Karanlik Kümbet

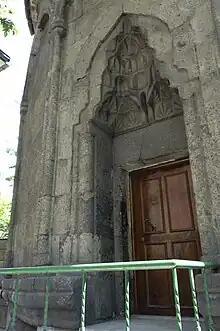
The entrance, showing off some muqarnas detail

The overall architectural style of the mausoleum is classified as being in the style of Seljuk architecture. The mausoleum has two levels, the actual graves are on an underground level, visible through an air vent at ground level. A normal dome, covered by a conical one, tops the structure. Muqarnas work is present inside the building, such as the upper half of the entrance's doorway. Stone is used primarily to construct the mausoleum.